Describe the emotion expressed in this image:  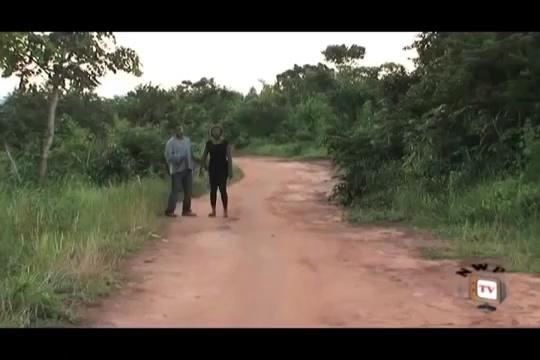
This person displays Fear, valence and arousal with high intensity.